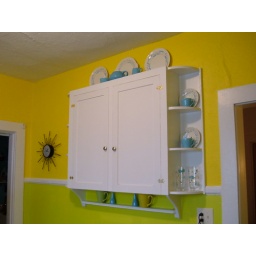
Blue Heaven dishware and amoeba glasses on wall cabinet in kitchen.